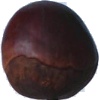
Label: chestnut